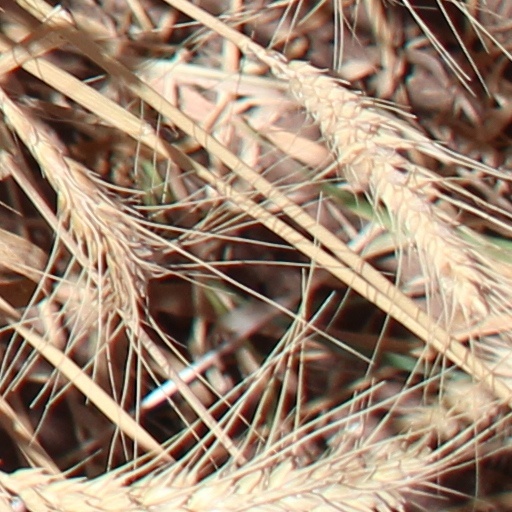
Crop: wheat